Nativity of Jesus in art

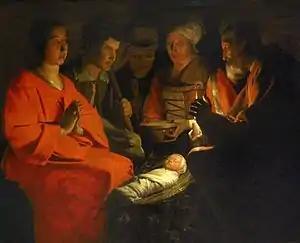
Georges de La Tour

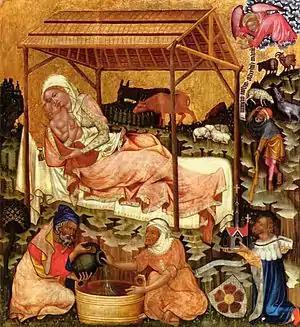
Master of Vyšší Brod, a Bohemian master, . Vyšší Brod (Hohenfurth) cycle. The influence of Italian Byzantine painting was strong in the court of Charles IV.

The Nativity of Jesus has been a major subject of Christian art since the 4th century.